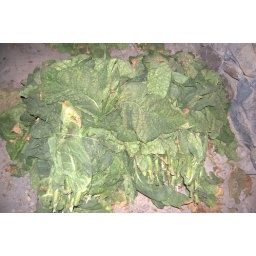
Tobacco plants gathered in the field were arranged in bundles, waiting to be suspeneded.